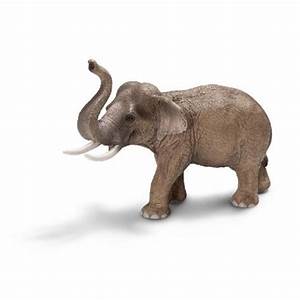
Label: elephant